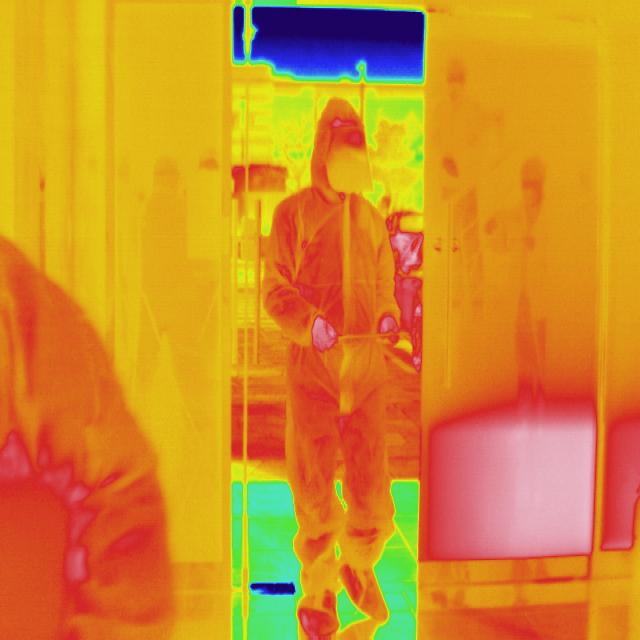
Detected objects:
label: person